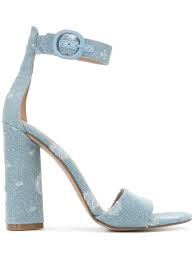
Waste category: shoes